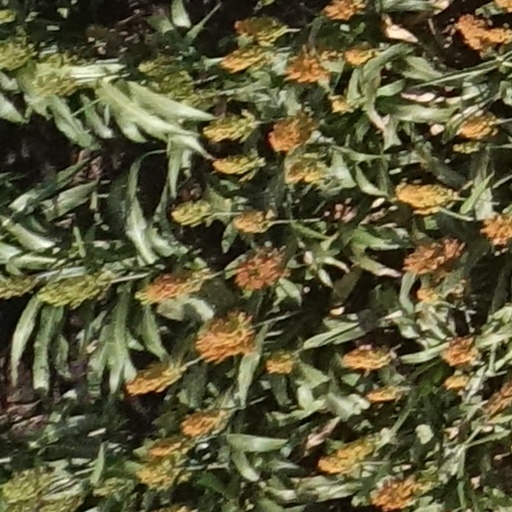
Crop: sorghum